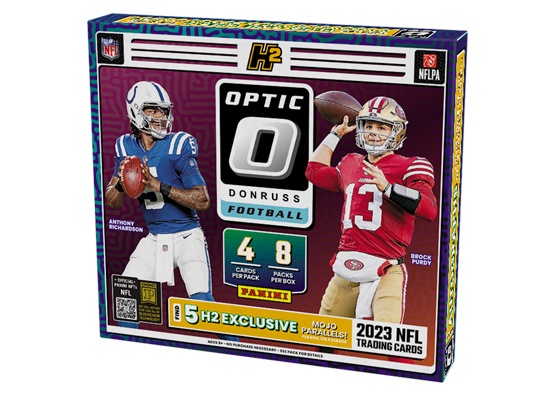
Panini - 2023 - Football - Donruss Optic - H2 Hobby Box
Brand: Panini
Configuration: 4 cards per pack. 8 packs per box. Find 12 Rated Rookies, 5 H2-Exclusive Parallels (4 Red Mojo and 1 Bronze Mojo), 5 inserts, 1 Base Silver, and 1 Rated Rookie Silver per box on average. The flagship Donruss Football epically meets Opti-chrome technology with 2023 Donruss Optic Football, a dynamic product featuring Donruss’ trademark bells and whistles such as Rated Rookies, Downtown! and more. Exclusive to H2, find Bronze Mojo and Red Mojo parallels. Order now online or visit us in store!
Category: Arts & Entertainment > Hobbies & Creative Arts > Collectibles > Collectible Trading Cards > Sports Trading Cards